Chessington School

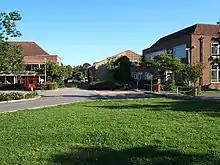
Chessington Community College Pre 2009

Chessington Sports Centre has a large multi purpose sports hall, including floodlighting and astro-turf, and can be used for sports by both students and the public. The school's sports college status means it is a benchmark for the provision of sports teaching in the borough, and the school often leads and hosts sporting events, including football and netball competitions. The status also means the school gets more funding for sports facilities.